Huēhuecoyōtl

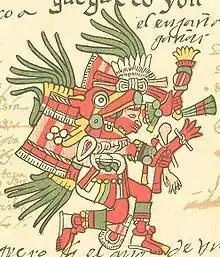
Huehuecoyotl as depicted in the Codex Borgia

In Aztec mythology, Huēhuehcoyōtl (from "huēhueh" "very old" (literally, "old old") and "coyōtl" "coyote" in Nahuatl) is the auspicious Pre-Columbian god of music, dance, mischief, and song. He is the patron of uninhibited sexuality and rules over the day sign in the Aztec calendar named cuetzpallin (lizard) and the fourth trecena Xochitl ("flower" in Nahuatl).